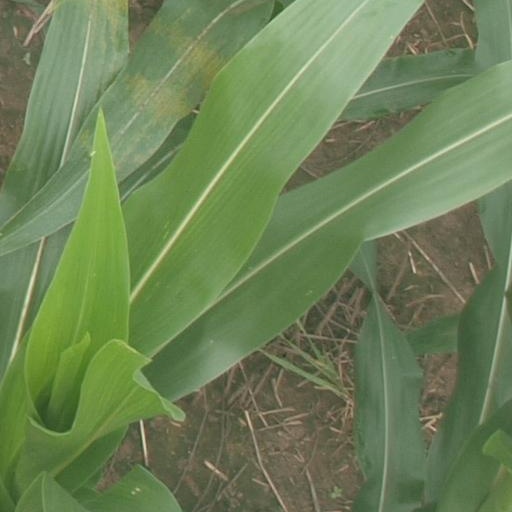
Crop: maize; corn